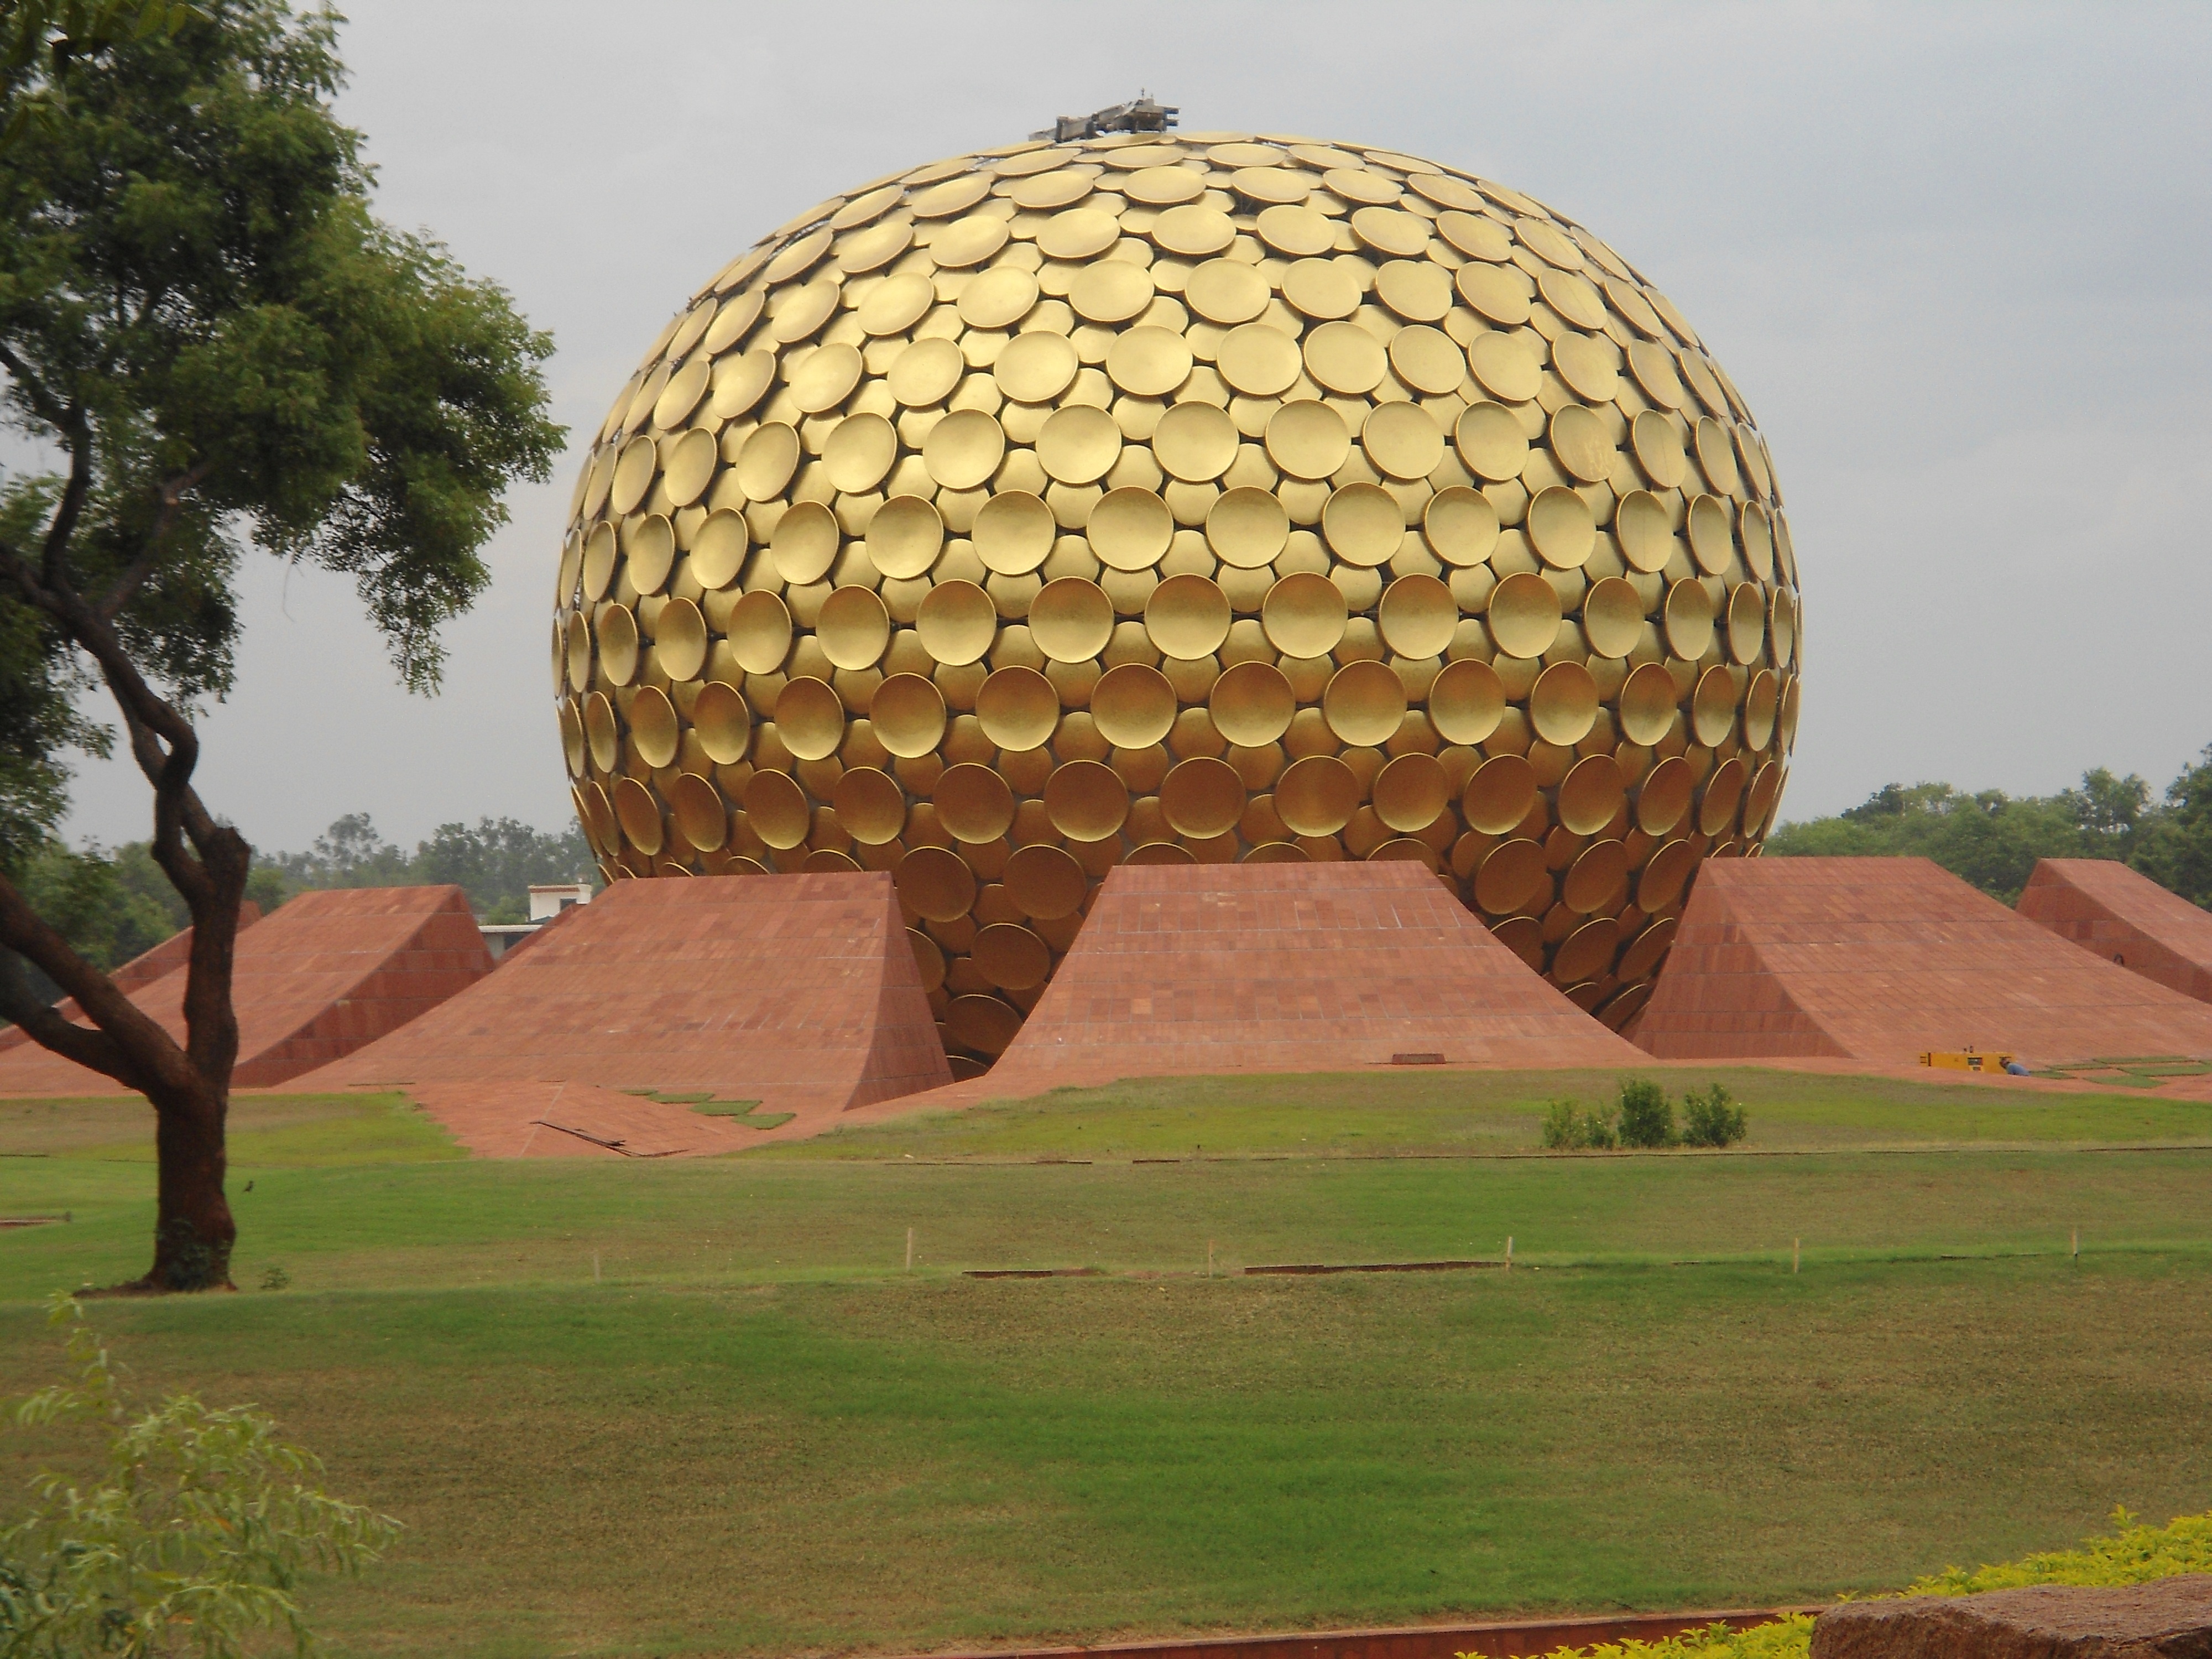
structure, landmark, agriculture, spiritual, dome, ecosystem, auroville, ashram, pondicherry, matri mandir